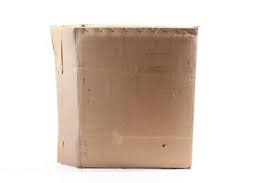
Label: cardboard